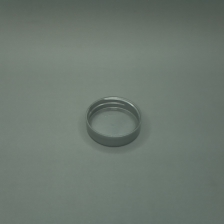
Color: silver/gray
Cap type: standard cap